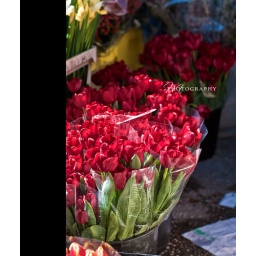
It' s a colorful spring in the market